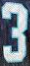
Number: 3